Amy Mainzer

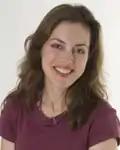
Amy Mainzer

Asteroid 234750 Amymainzer, discovered by astronomers of the NEAT program at Palomar Observatory in 2002, was named after her. The official was published by the Minor Planet Center on 26 July 2010.